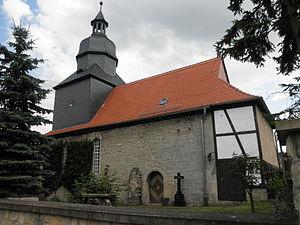
Hainichen est une municipalité allemande du land de Thuringe, dans l'arrondissement de Saale-Holzland, au centre de l'Allemagne. En 2015, sa population est de 194 habitants.